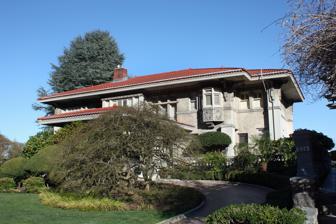
Building: A. H. Maegly House
Country: United States of America
Year built: 1915
Historic building in Portland, Oregon, U.S. United States historic place A. H. Maegly House U.S. National Register of Historic Places Portland Historic Landmark West exterior in 2010 Show map of Portland, Oregon Show map of Oregon Show map of the United States Location 226 SW Kingston Avenue Portland, Oregon Coordinates 45°31′20″N 122°42′23″W / 45.522087°N 122.706333°W / 45.522087; -122.706333 Area less than one acre Built 1914–15 Architect Bennes, John V. Architectural style Prairie School NRHP reference No. 81000518 Added to NRHP December 2, 1981 The A. H. Maegly House is a house located in southwest Portland , Oregon , listed on the National Register of Historic Places . It is located in the upscale Arlington Heights neighborhood. Built for Aaron H. Maegly (born 1854), a wealthy Portland broker, the distinctive house was completed in 1915. It was designed by Portland architect John Virginius Bennes , in the Prairie School style, an architectural style that is rare in Oregon. Description The house is constructed of reinforced concrete, covered by stucco , and has a red tile roof.  Among the features of the Maegly House that are often included in Prairie School-style dwellings are decorative corner brackets and ornamental friezes , above and below the second-floor windows.  One narrow frieze positioned just below the eaves encircles the entire house except where interrupted at the corners by the decorative brackets. The interior is noteworthy for its use of high-quality Honduran mahogany .  Every room in the house has multiple windows, and every ground-floor room opens to a porch or terrace.  Downtown Portland and Mount Hood can be seen from the living room, dining room and kitchen. The home is surrounded by a garden notable for its collection of Japanese maples , planted by Aaron Maegly's wife.  A circular brick driveway leads to a porte-cochère . See also National Register of Historic Places listings in Southwest Portland, Oregon References